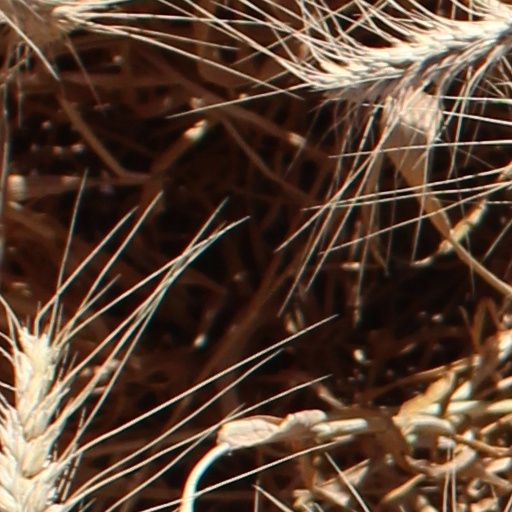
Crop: wheat